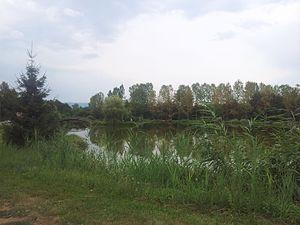
petit lac où l'on peut pêcher de la truite
La Bâtie-Montgascon est une commune française située dans le département de l'Isère, en région Auvergne-Rhône-Alpes.